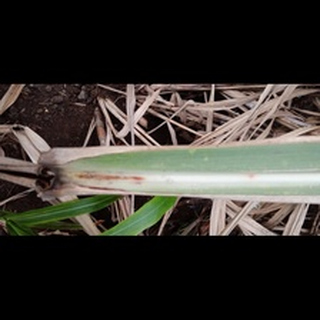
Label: sugarcane_red_rot